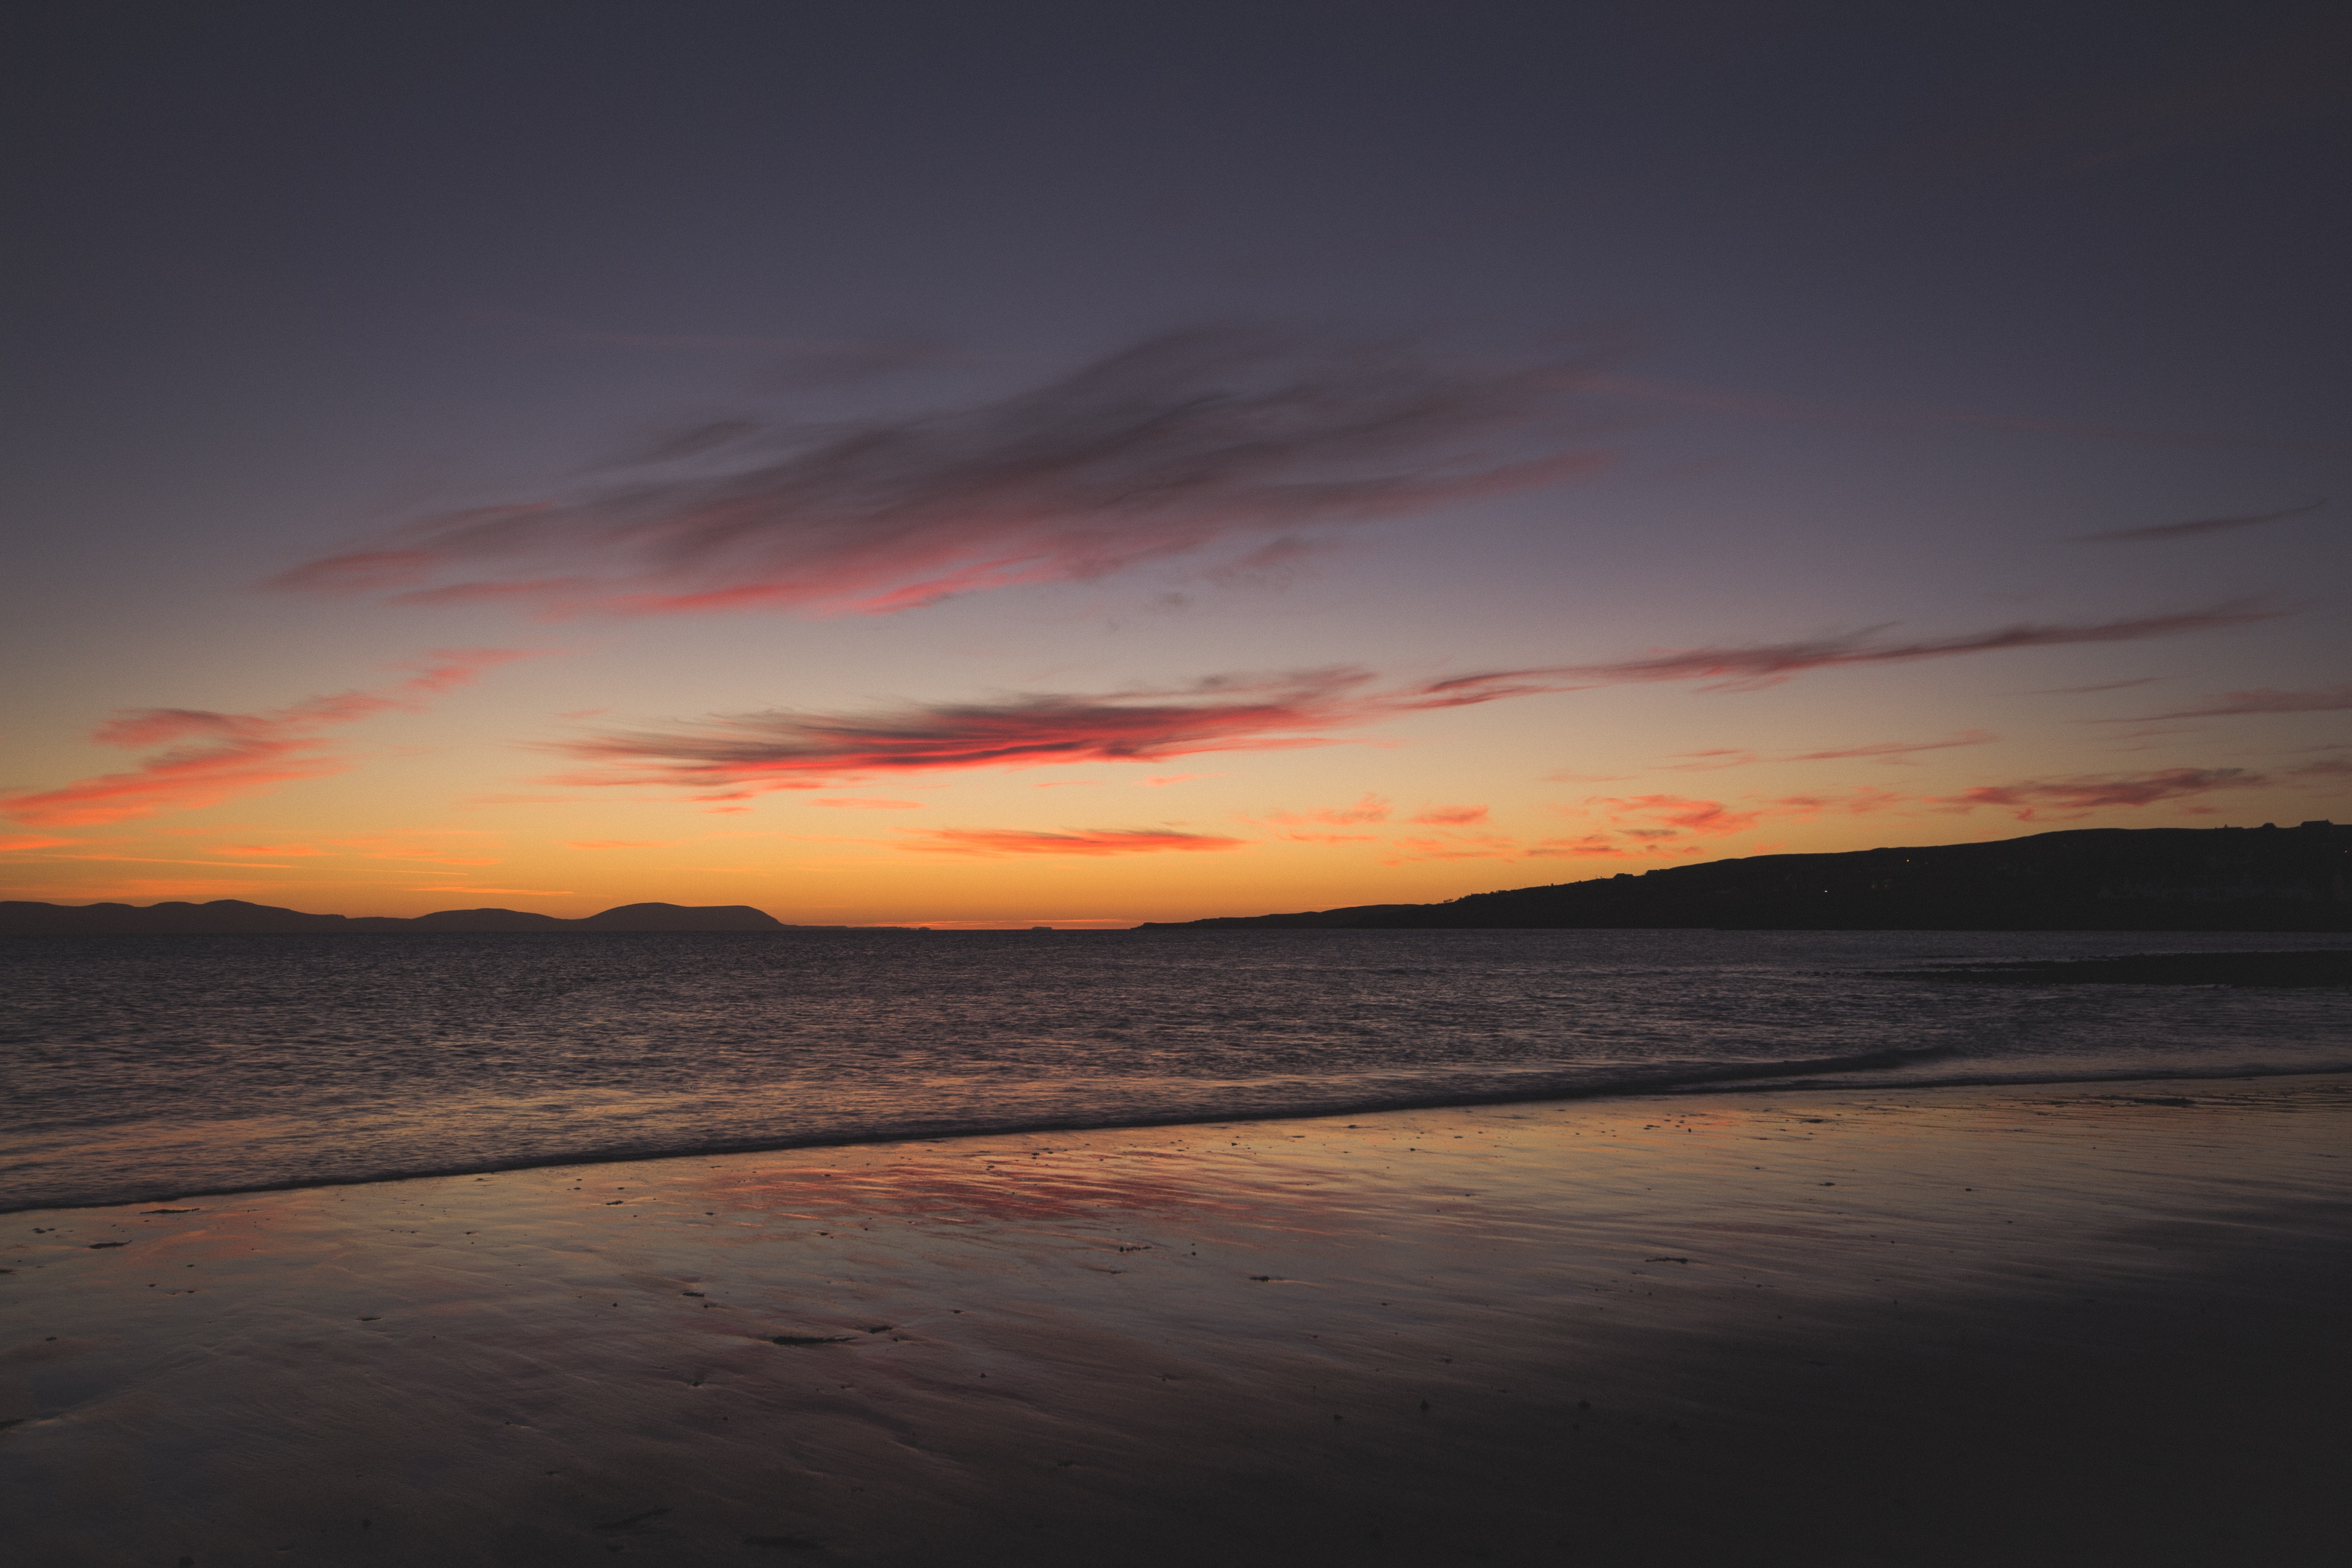
beach, sea, coast, sand, ocean, horizon, cloud, sky, sun, sunrise, sunset, sunlight, morning, shore, wave, dawn, dusk, evening, body of water, clouds, afterglow, wind wave